Dargo, Vedensky District

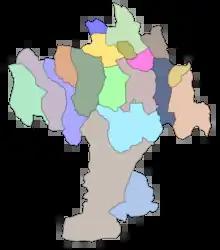
Map of Vedensky District. Dargo is in the east

Dargo is located on the right bank of the Aksay River, opposite from the village of Belgatoy. It is located east of Vedeno.